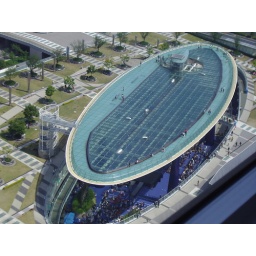
The top of the building below has water on the roof.